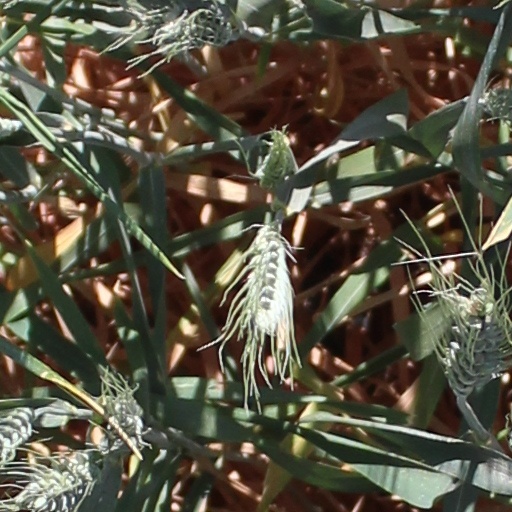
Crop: wheat